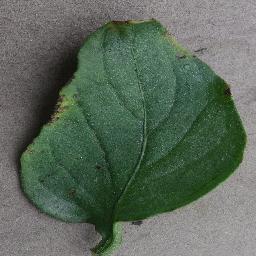
Label: Tomato___Bacterial_spot